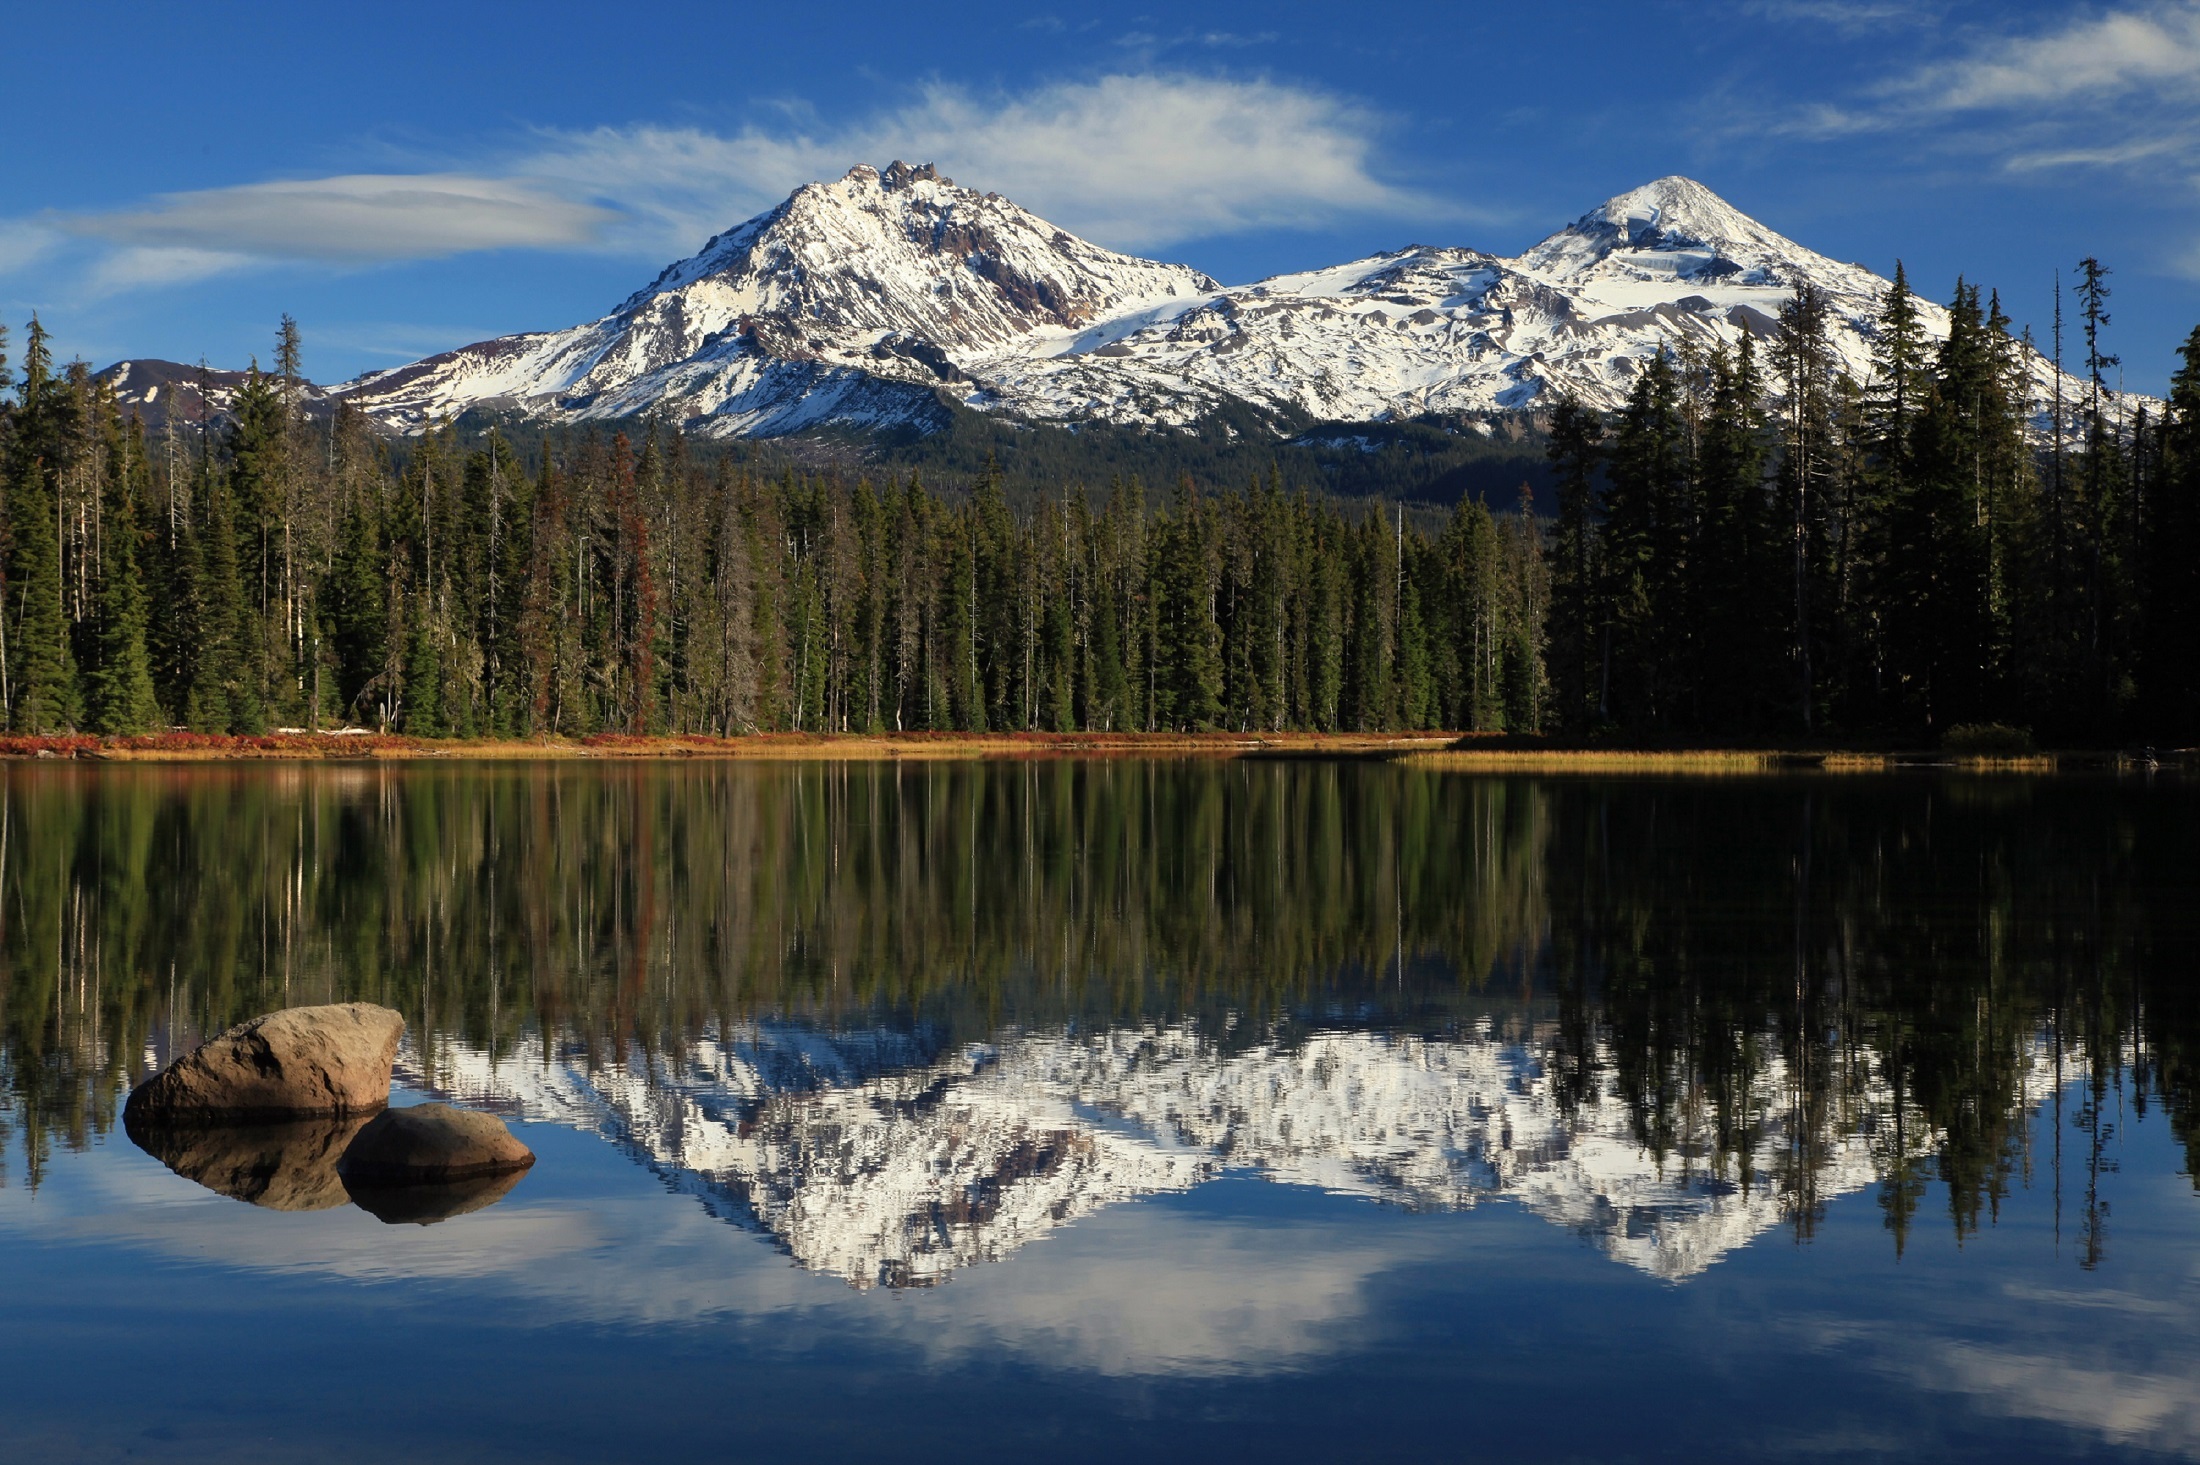
landscape, tree, water, nature, wilderness, mountain, snow, winter, lake, mountain range, reflection, scenic, peaceful, weather, usa, calm, season, body of water, trees, outdoors, mountains, alps, peaks, loch, oregon, willamette national forest, scott lake, mountainous landforms